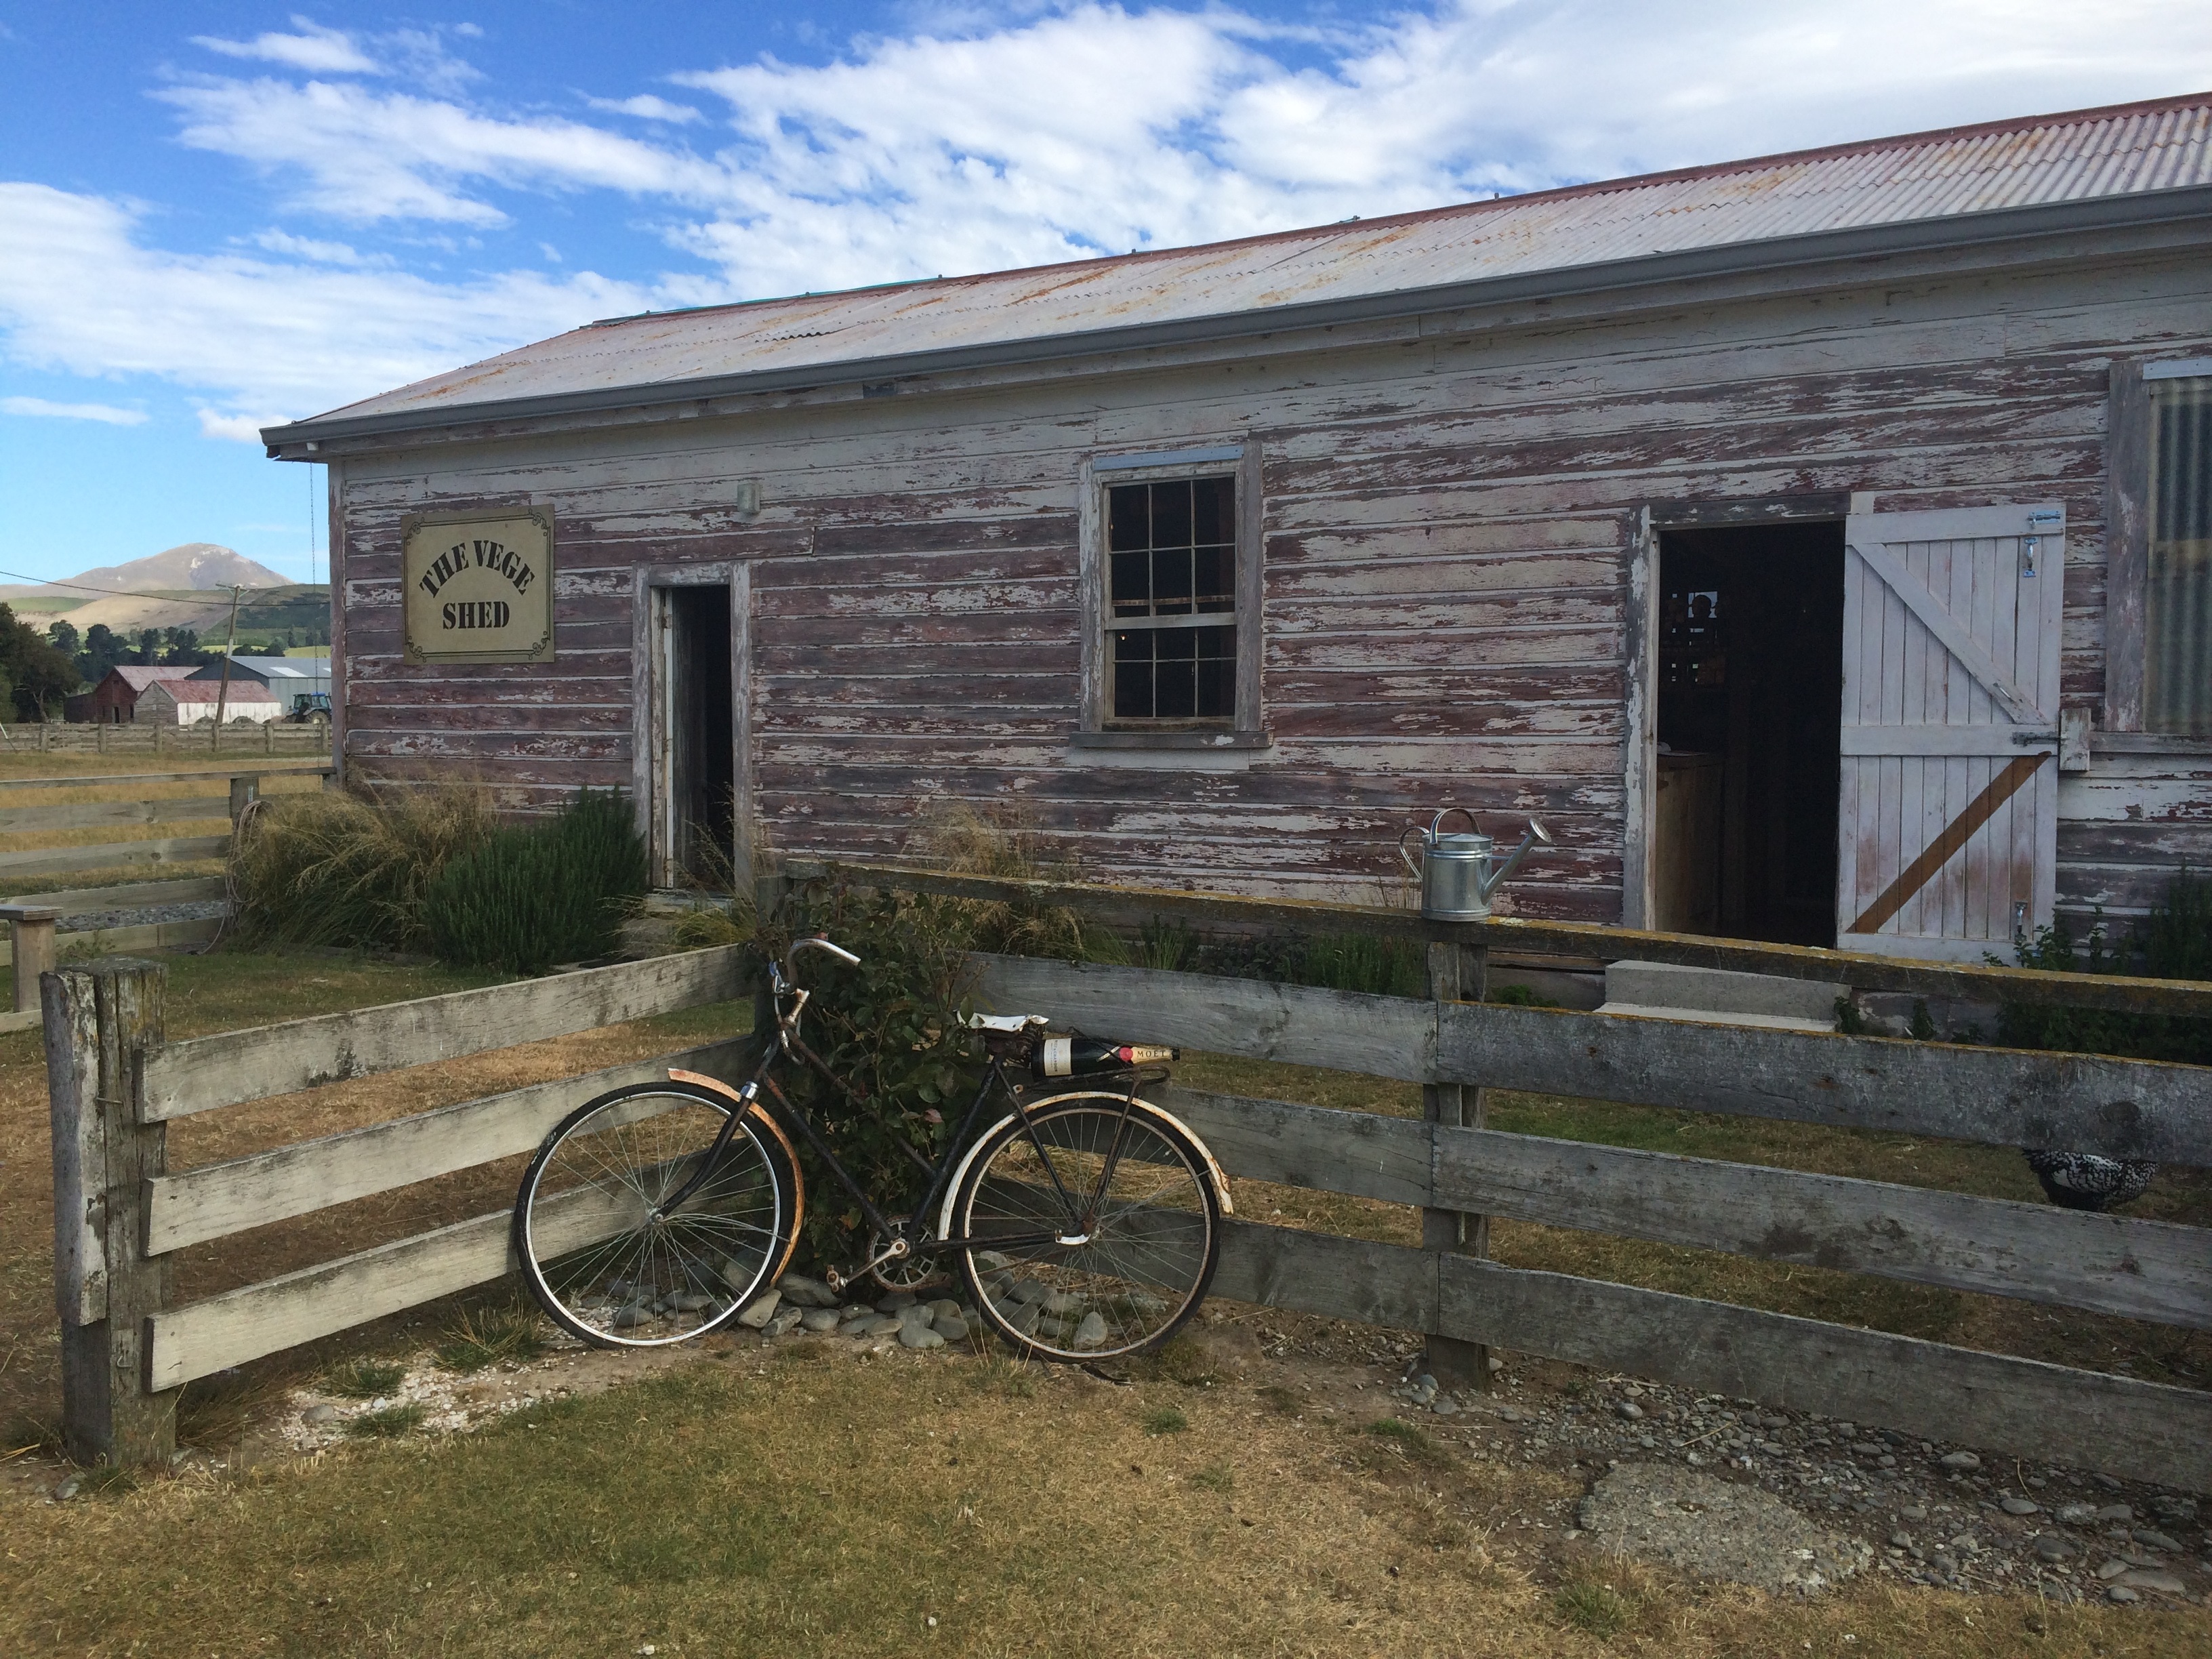
countryside, house, old, bike, barn, home, shack, vehicle, cottage, property, waterway, scene, estate, zealand, real estate, rural area, residential area